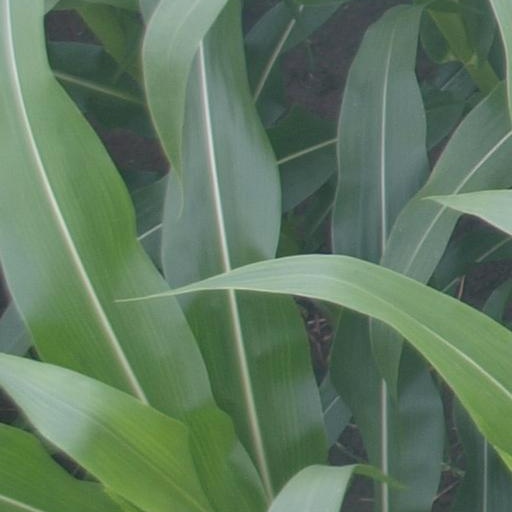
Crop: maize; corn